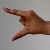
The image shows a hand gesture representing the letter 'Z' in Indian Sign Language.